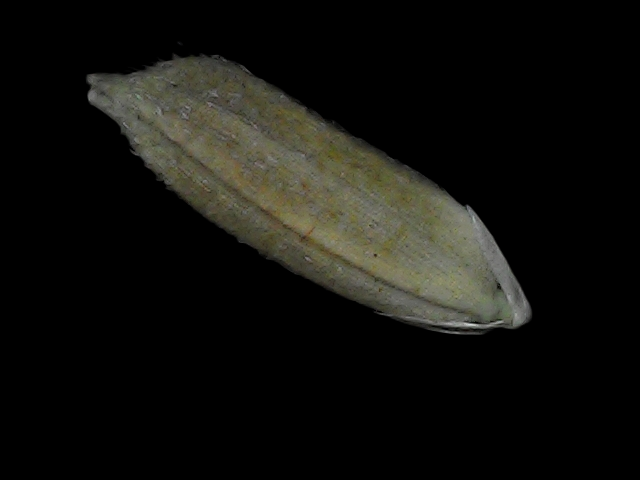
Rice variety: Bd93